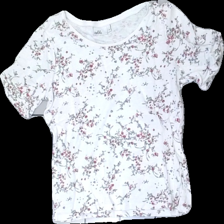
View: front
Type: Top
Category: Ladies
Brand: Isolde
Colors: White, Red, Blue
Material: 100% cott
Pattern: Floral print
Cut: Regular
Size: S
Season: All
Stains: Minor
Price range: <50
Recommended usage: Export
Comment: sned söm